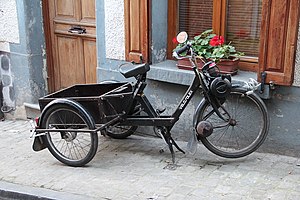
VéloSoleX / Modeller med drivrulle
Trehjulet VéloSolex vareknallert.
Trehjulet motorcykel VéloSolex.
En VéloSoleX er en motoriseret cykel / cykel med hjælpemotor / lille knallert, hvis motor er udviklet af den franske maskinfabrik Solex under 2.verdenskrig, og kom på markedet i de sidste måneder i 1946.